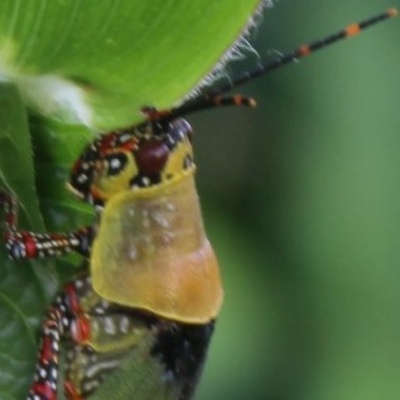
Crop: Maize
Condition: grasshoper